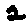
Label: 2